Territorial disputes in the South China Sea

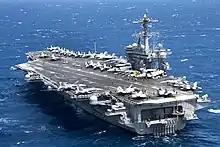
The USS Carl Vinson underway in the South China Sea, 2017

Indonesia's EEZ extends 200 nautical miles (370 km) from its shores, which around Natuna means it is slightly intersected by China's nine-dash line, defining its widely disputed claim to most of the South China Sea. In 2014–2015, the presence of the TNI on the islands was reinforced, which the Indonesian government hoped would reduce the chance of any conflict. Then in early 2020, a further 600 troops were deployed and eight navy warships from the Indonesian Navy including Ahmad Yani-class frigates, Bung Tomo-class corvettes, and Kapitan Pattimura-class ASW corvettes were sent to the area with support from the Indonesian Navy Naval Aviation CN-235 MPA, the Indonesian Air Force also sent 4 F-16 and a Boeing 737-2x9 Surveillance, and put BAE Hawk aircraft nearby on alert after Chinese fishing vessels increased illegal activity within the EEZ, escorted by a Chinese Coast Guard vessel. A recent visit to the area by President Joko Widodo displayed Indonesia's resolve to not overlook such incursions.